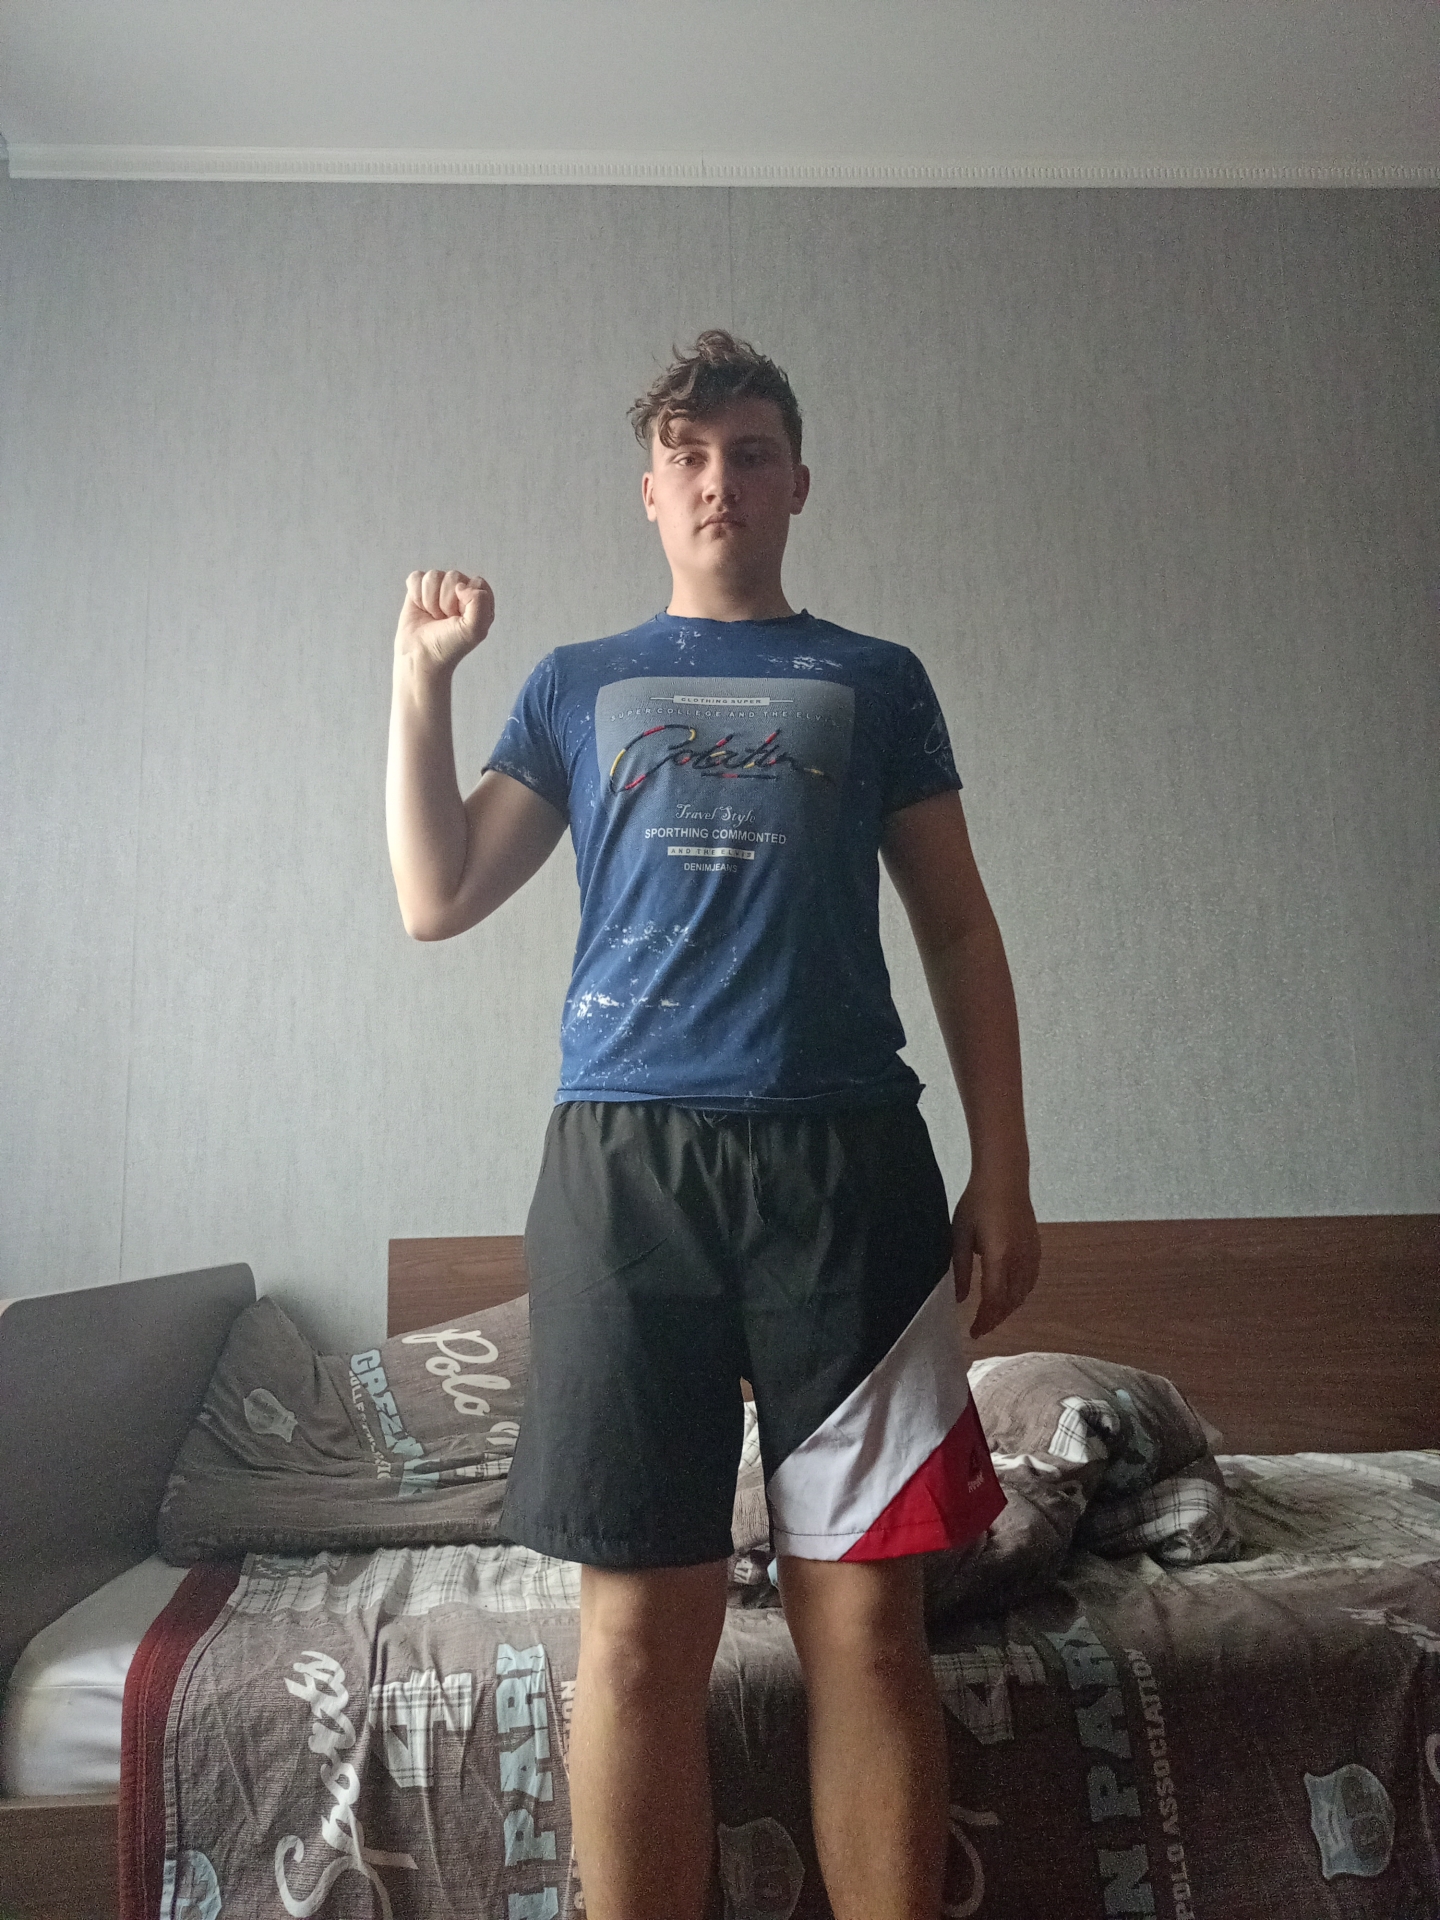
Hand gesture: fist